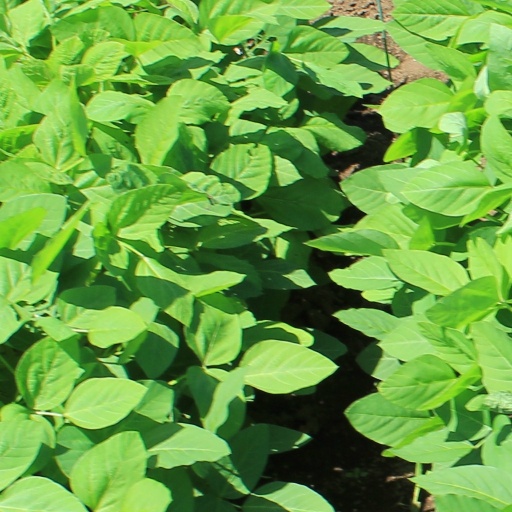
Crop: soybean